Fadrique de Toledo, 1st Marquess of Valdueza

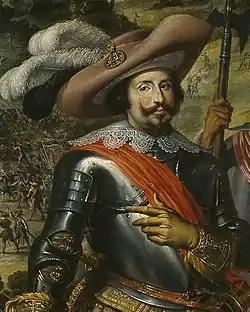
Detail of the work on canvas "The Recovery of the Island of Saint Kitts" (1634), Museo del Prado, Madrid, by painter Félix Castello (1595–1651), showing the portrait of Fadrique de Toledo

Fadrique de Toledo Osorio, 1st Marquess of Valdueza (30 May 1580 – 11 December 1634), was a Spanish Navy officer and nobleman. He was a Knight of the Order of Santiago and became Captain General of the Spanish Navy at the age of 37.